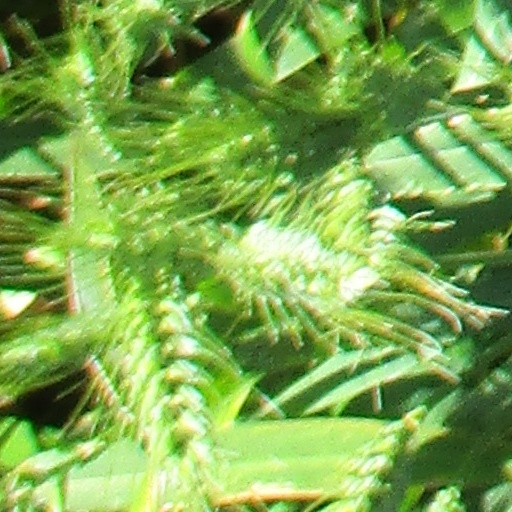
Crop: wheat